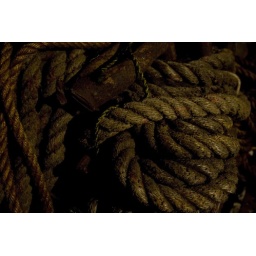
Inside the 'Frying Pan', a raised boat that sunk and left under water for a long while